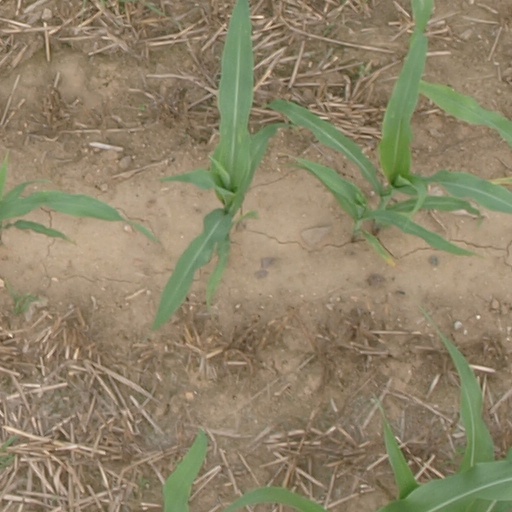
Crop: maize; corn